Kangaroo

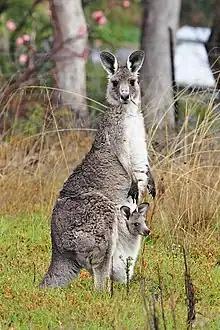
Kangaroo and joey in pouch

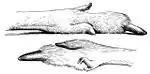
The hind leg of a kangaroo

Kangaroos have developed a number of adaptations to a dry, infertile country and highly variable climate. As with all marsupials, the young are born at a very early stage of development—after a gestation of 31–36 days. At this stage, only the forelimbs are somewhat developed, to allow the newborn to climb to the pouch and attach to a teat. In comparison, a human embryo at a similar stage of development would be at about 7 weeks gestation (even in a modern intensive care unit, premature babies born at less than 23 weeks gestation are usually not mature enough to survive). When the joey is born, it is about the size of a lima bean. The joey will usually stay in the pouch for about 9 months (180–320 days for the Western Grey) before starting to leave the pouch for small periods of time. It is usually fed by its mother until reaching 18 months.